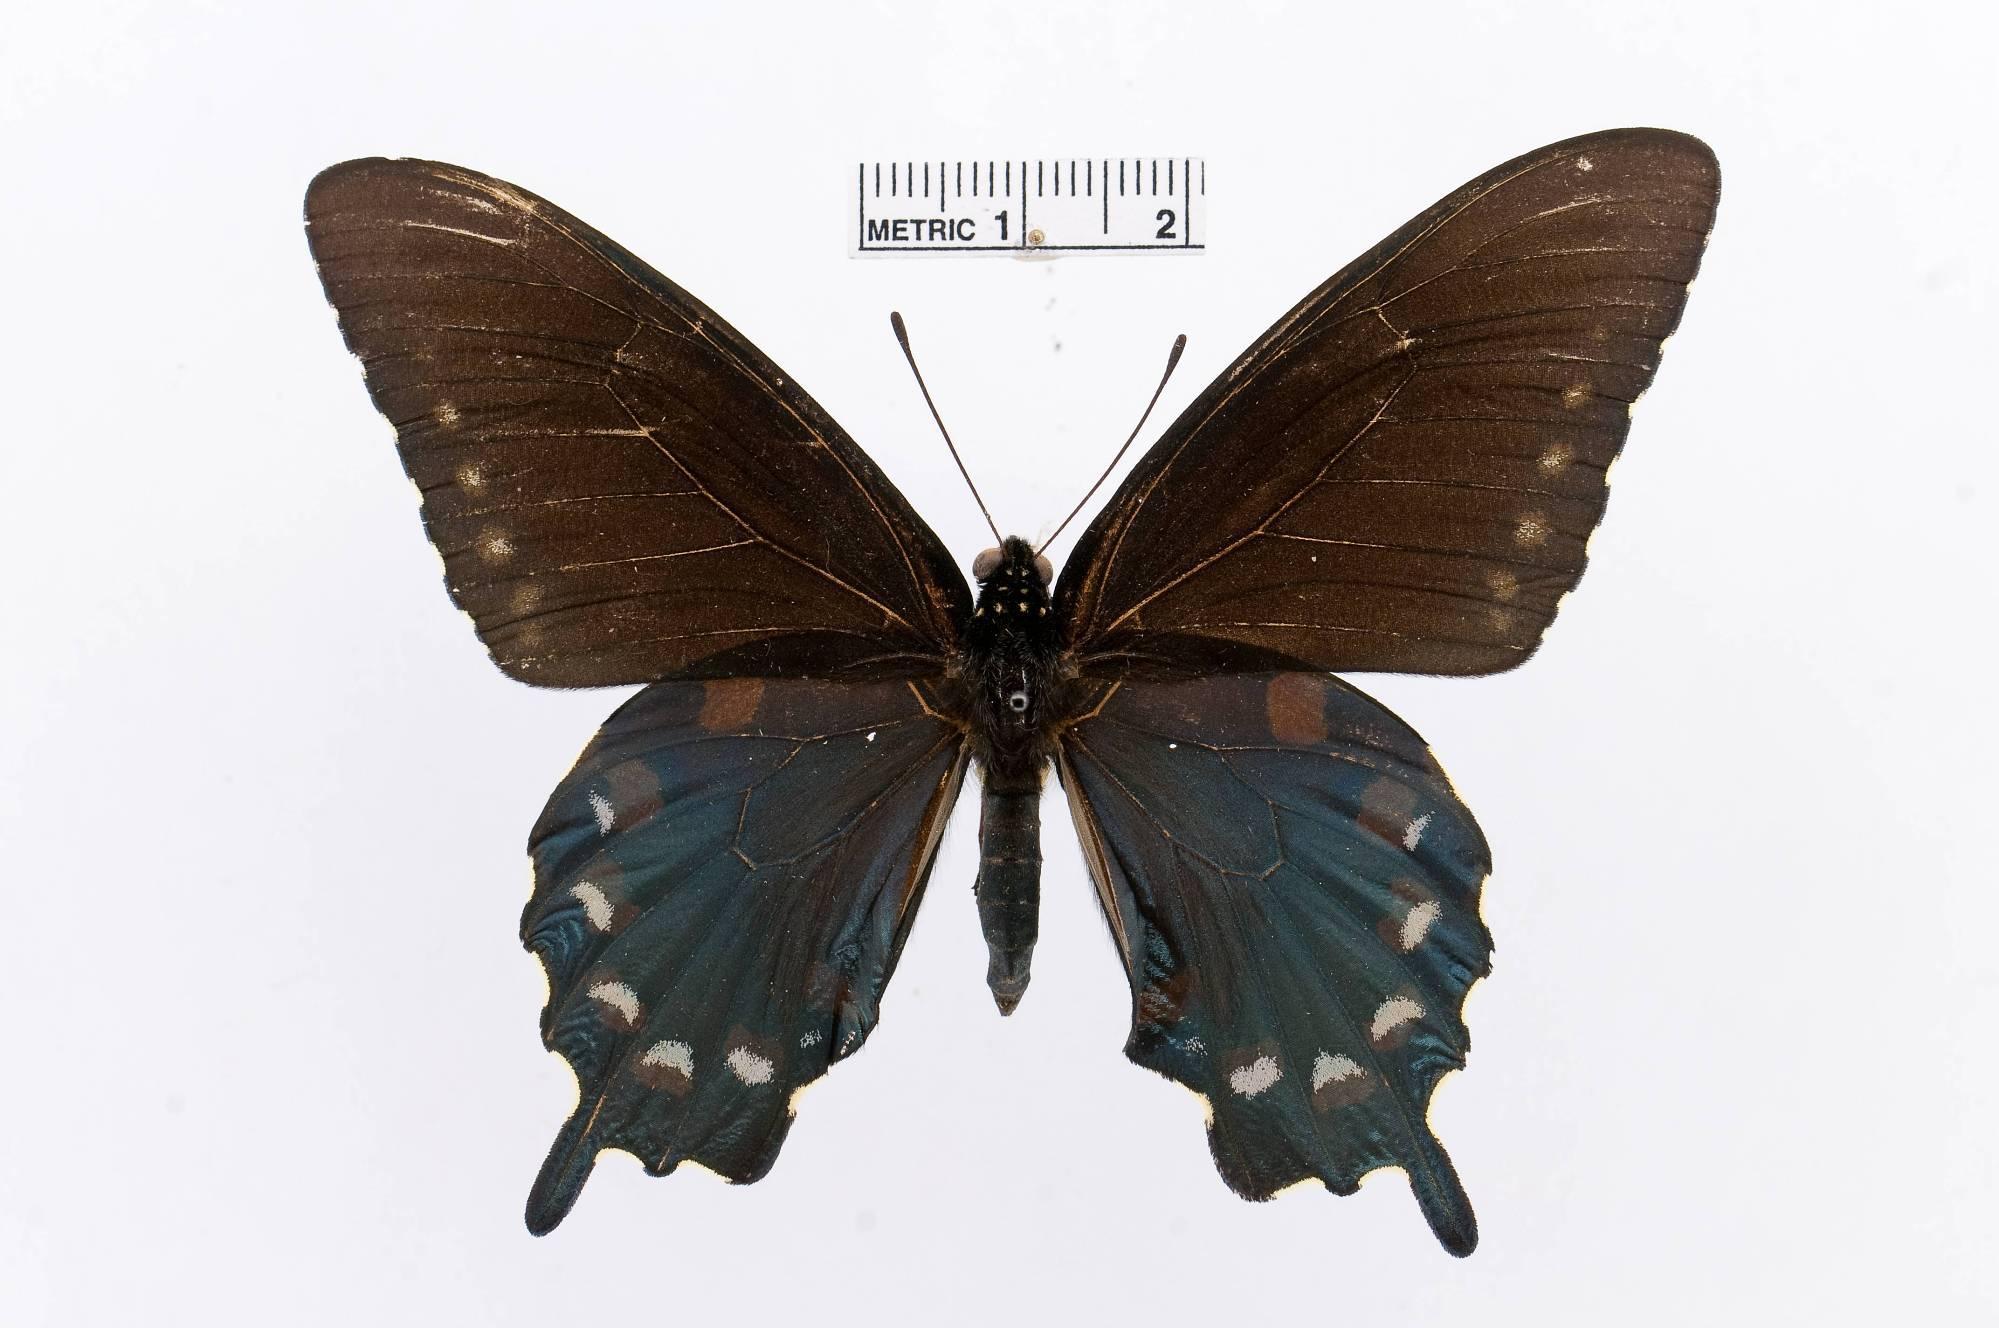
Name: Battus philenor
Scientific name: Battus philenor
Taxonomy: Animalia, Arthropoda, Insecta, Lepidoptera, Papilionidae, Papilioninae
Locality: Lone Star Lake, Douglas, Kansas, United States
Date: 9 Aug 1975